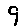
Label: 9